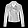
Label: Coat